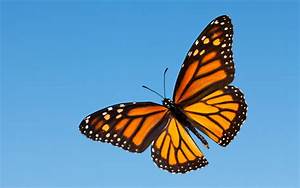
Label: butterfly